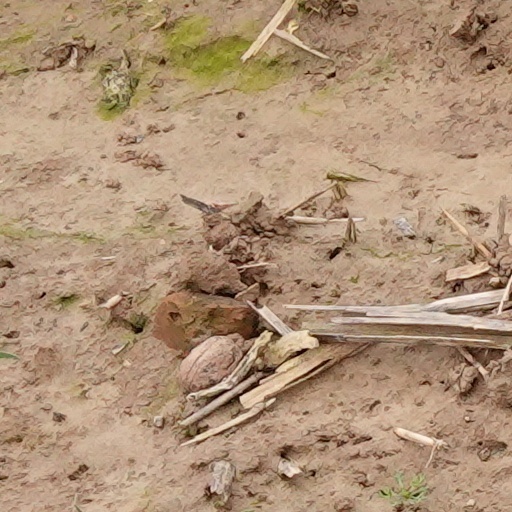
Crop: wheat